Batista Tagme Na Waie

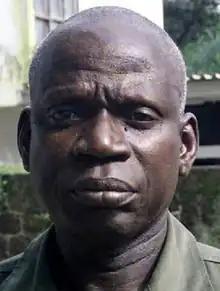
Batista Tagme Na Waie

General Batista Tagme Na Waie (1949 – 1 March 2009) was a Bissau-Guinean military officer who served as the chief of staff of the Guinea-Bissau Army until his assassination in 2009.